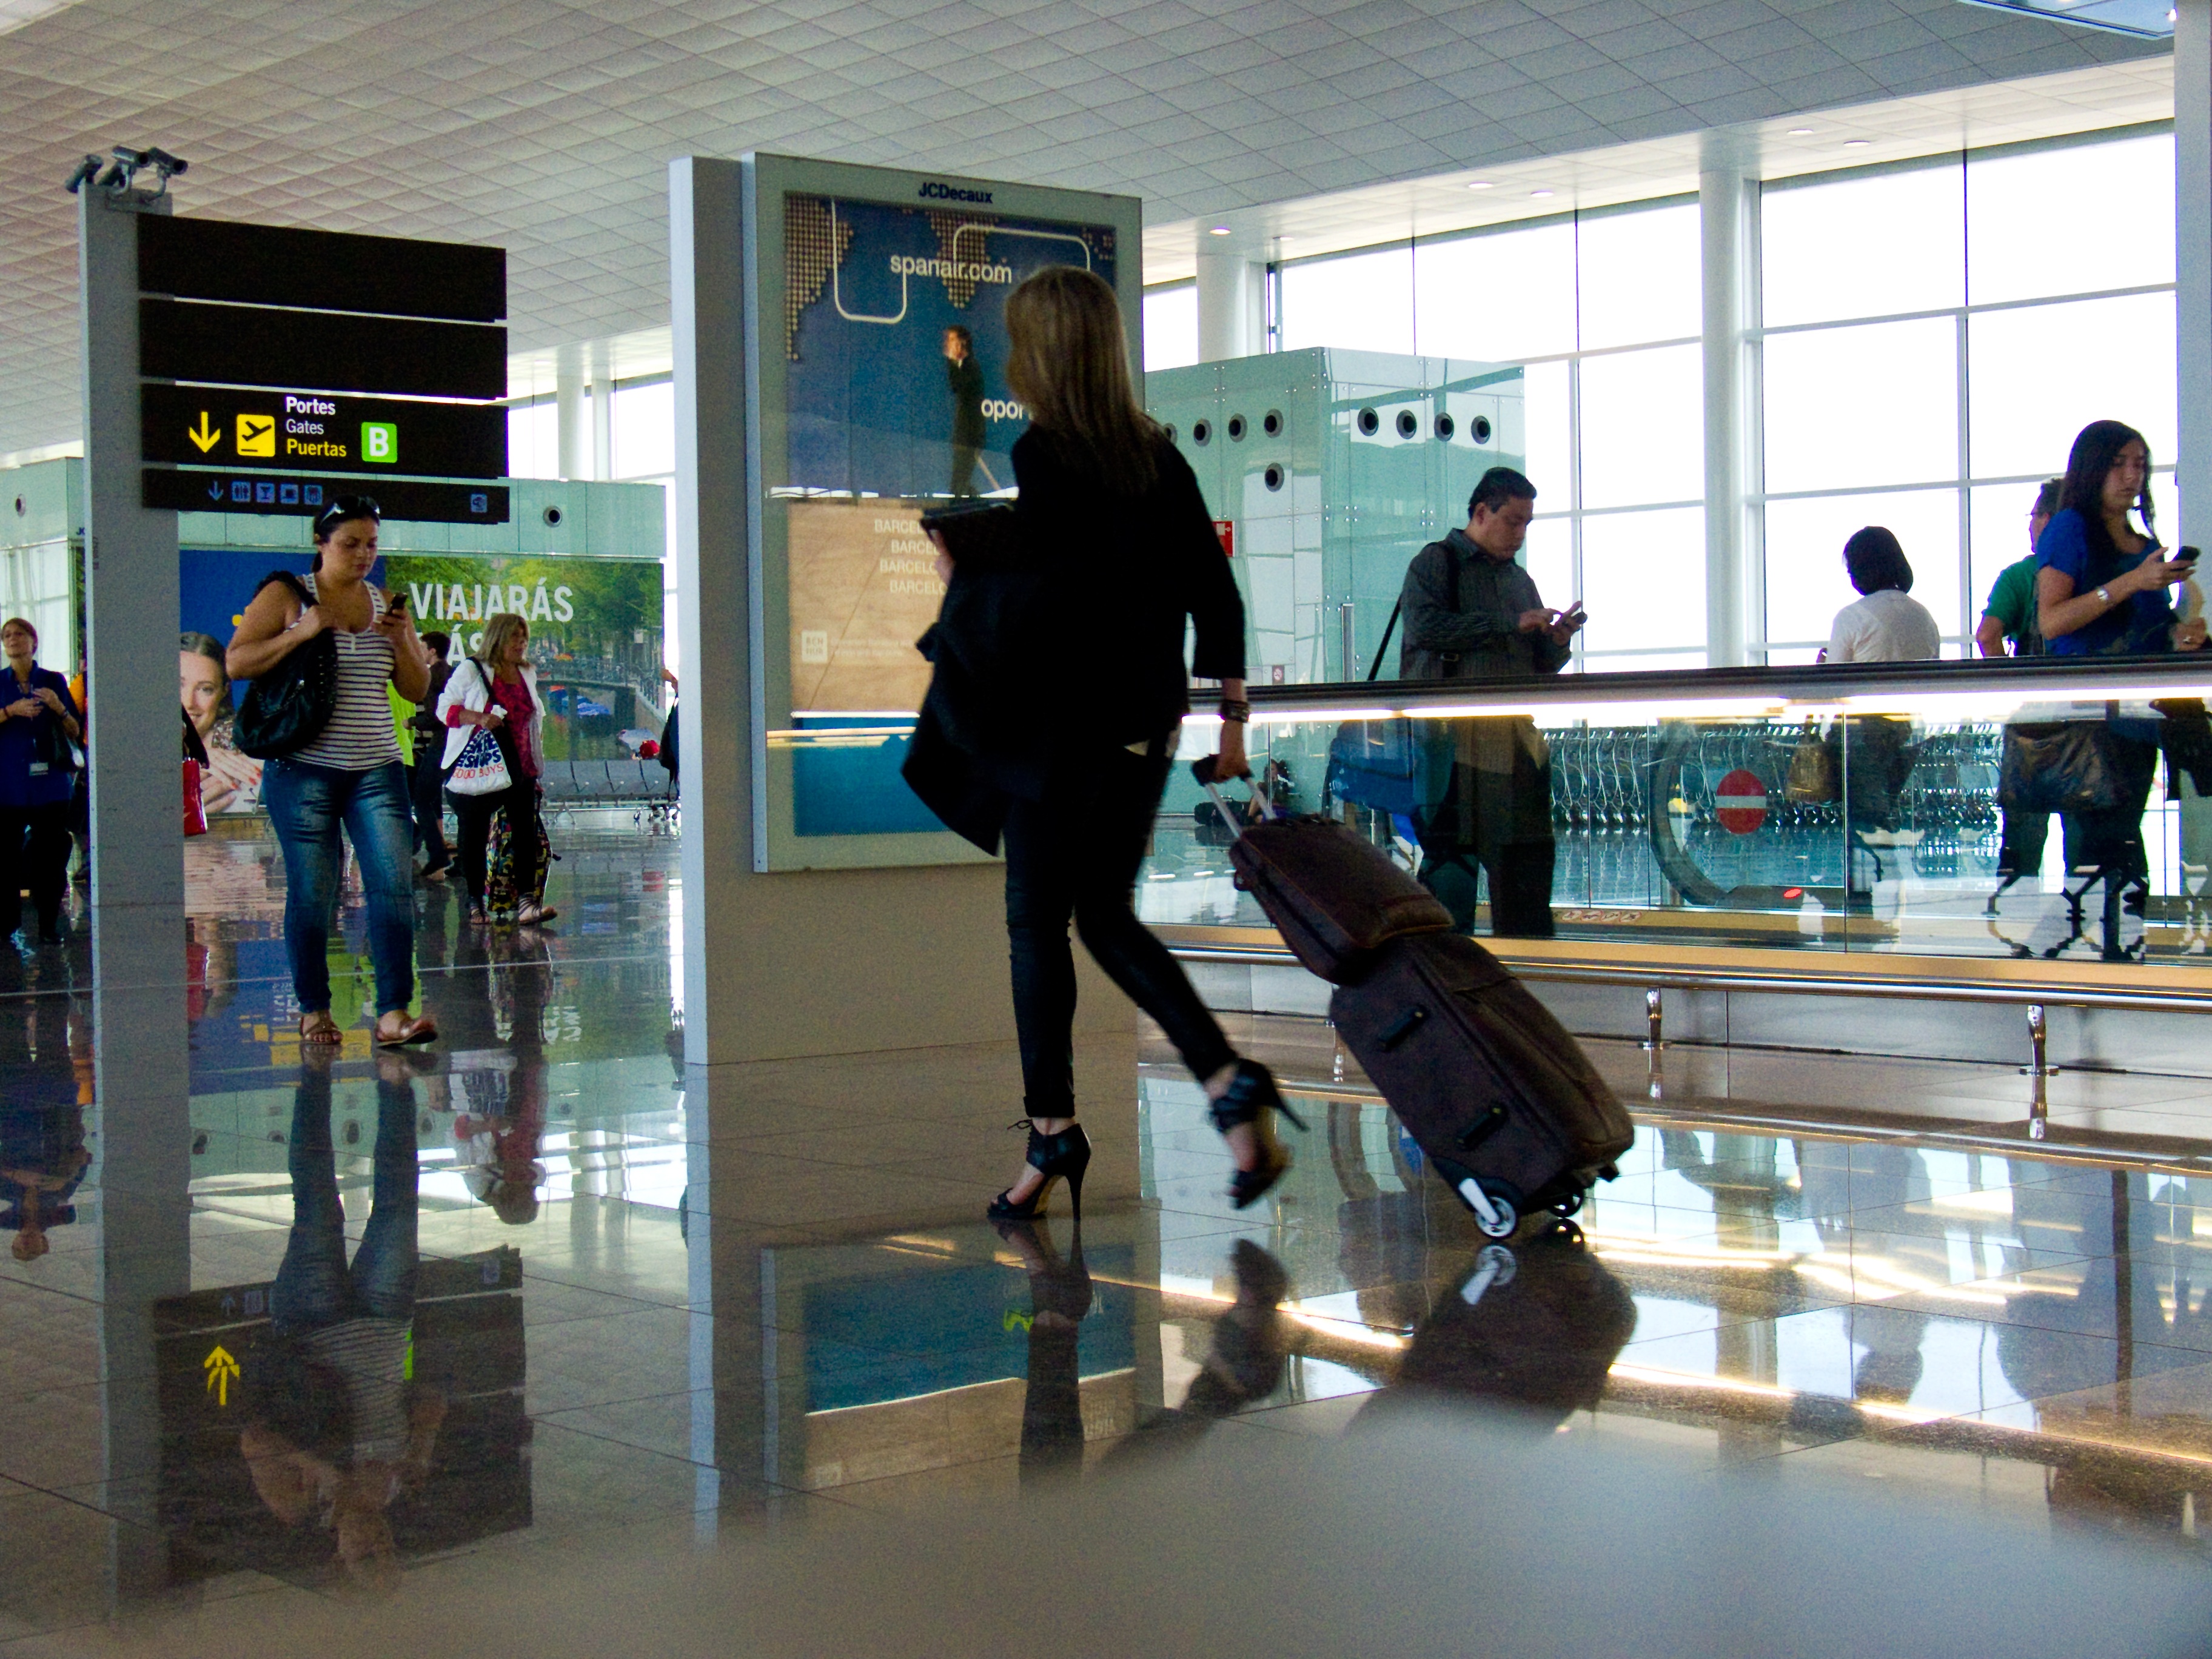
architecture, people, airport, travelling, travel, transport, reflection, aviation, holiday, tourism, luggage, public transport, art, international, departure, arrival, passengers, terminal, infrastructure, tourist attraction, airlines, vacations, passenger, passenger transport, tilt shift